Cinecittà

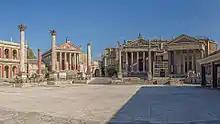
Set of the television series "Rome" (2004–2007)

Cinecittà also hosts TV productions, such as "Grande Fratello", the Italian version of "Big Brother", where the "Big Brother" house is built on Cinecittà's premises. The complex also hosted the Eurovision Song Contest 1991.